Linda Jackson (designer)

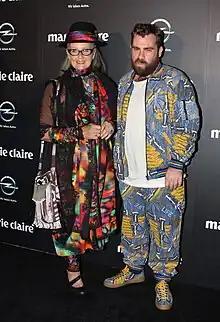
Linda Jackson with designer Luke Sales (2013)

Linda Jackson (born 15 September 1950) is an Australian fashion designer, fashion retailer and artist.